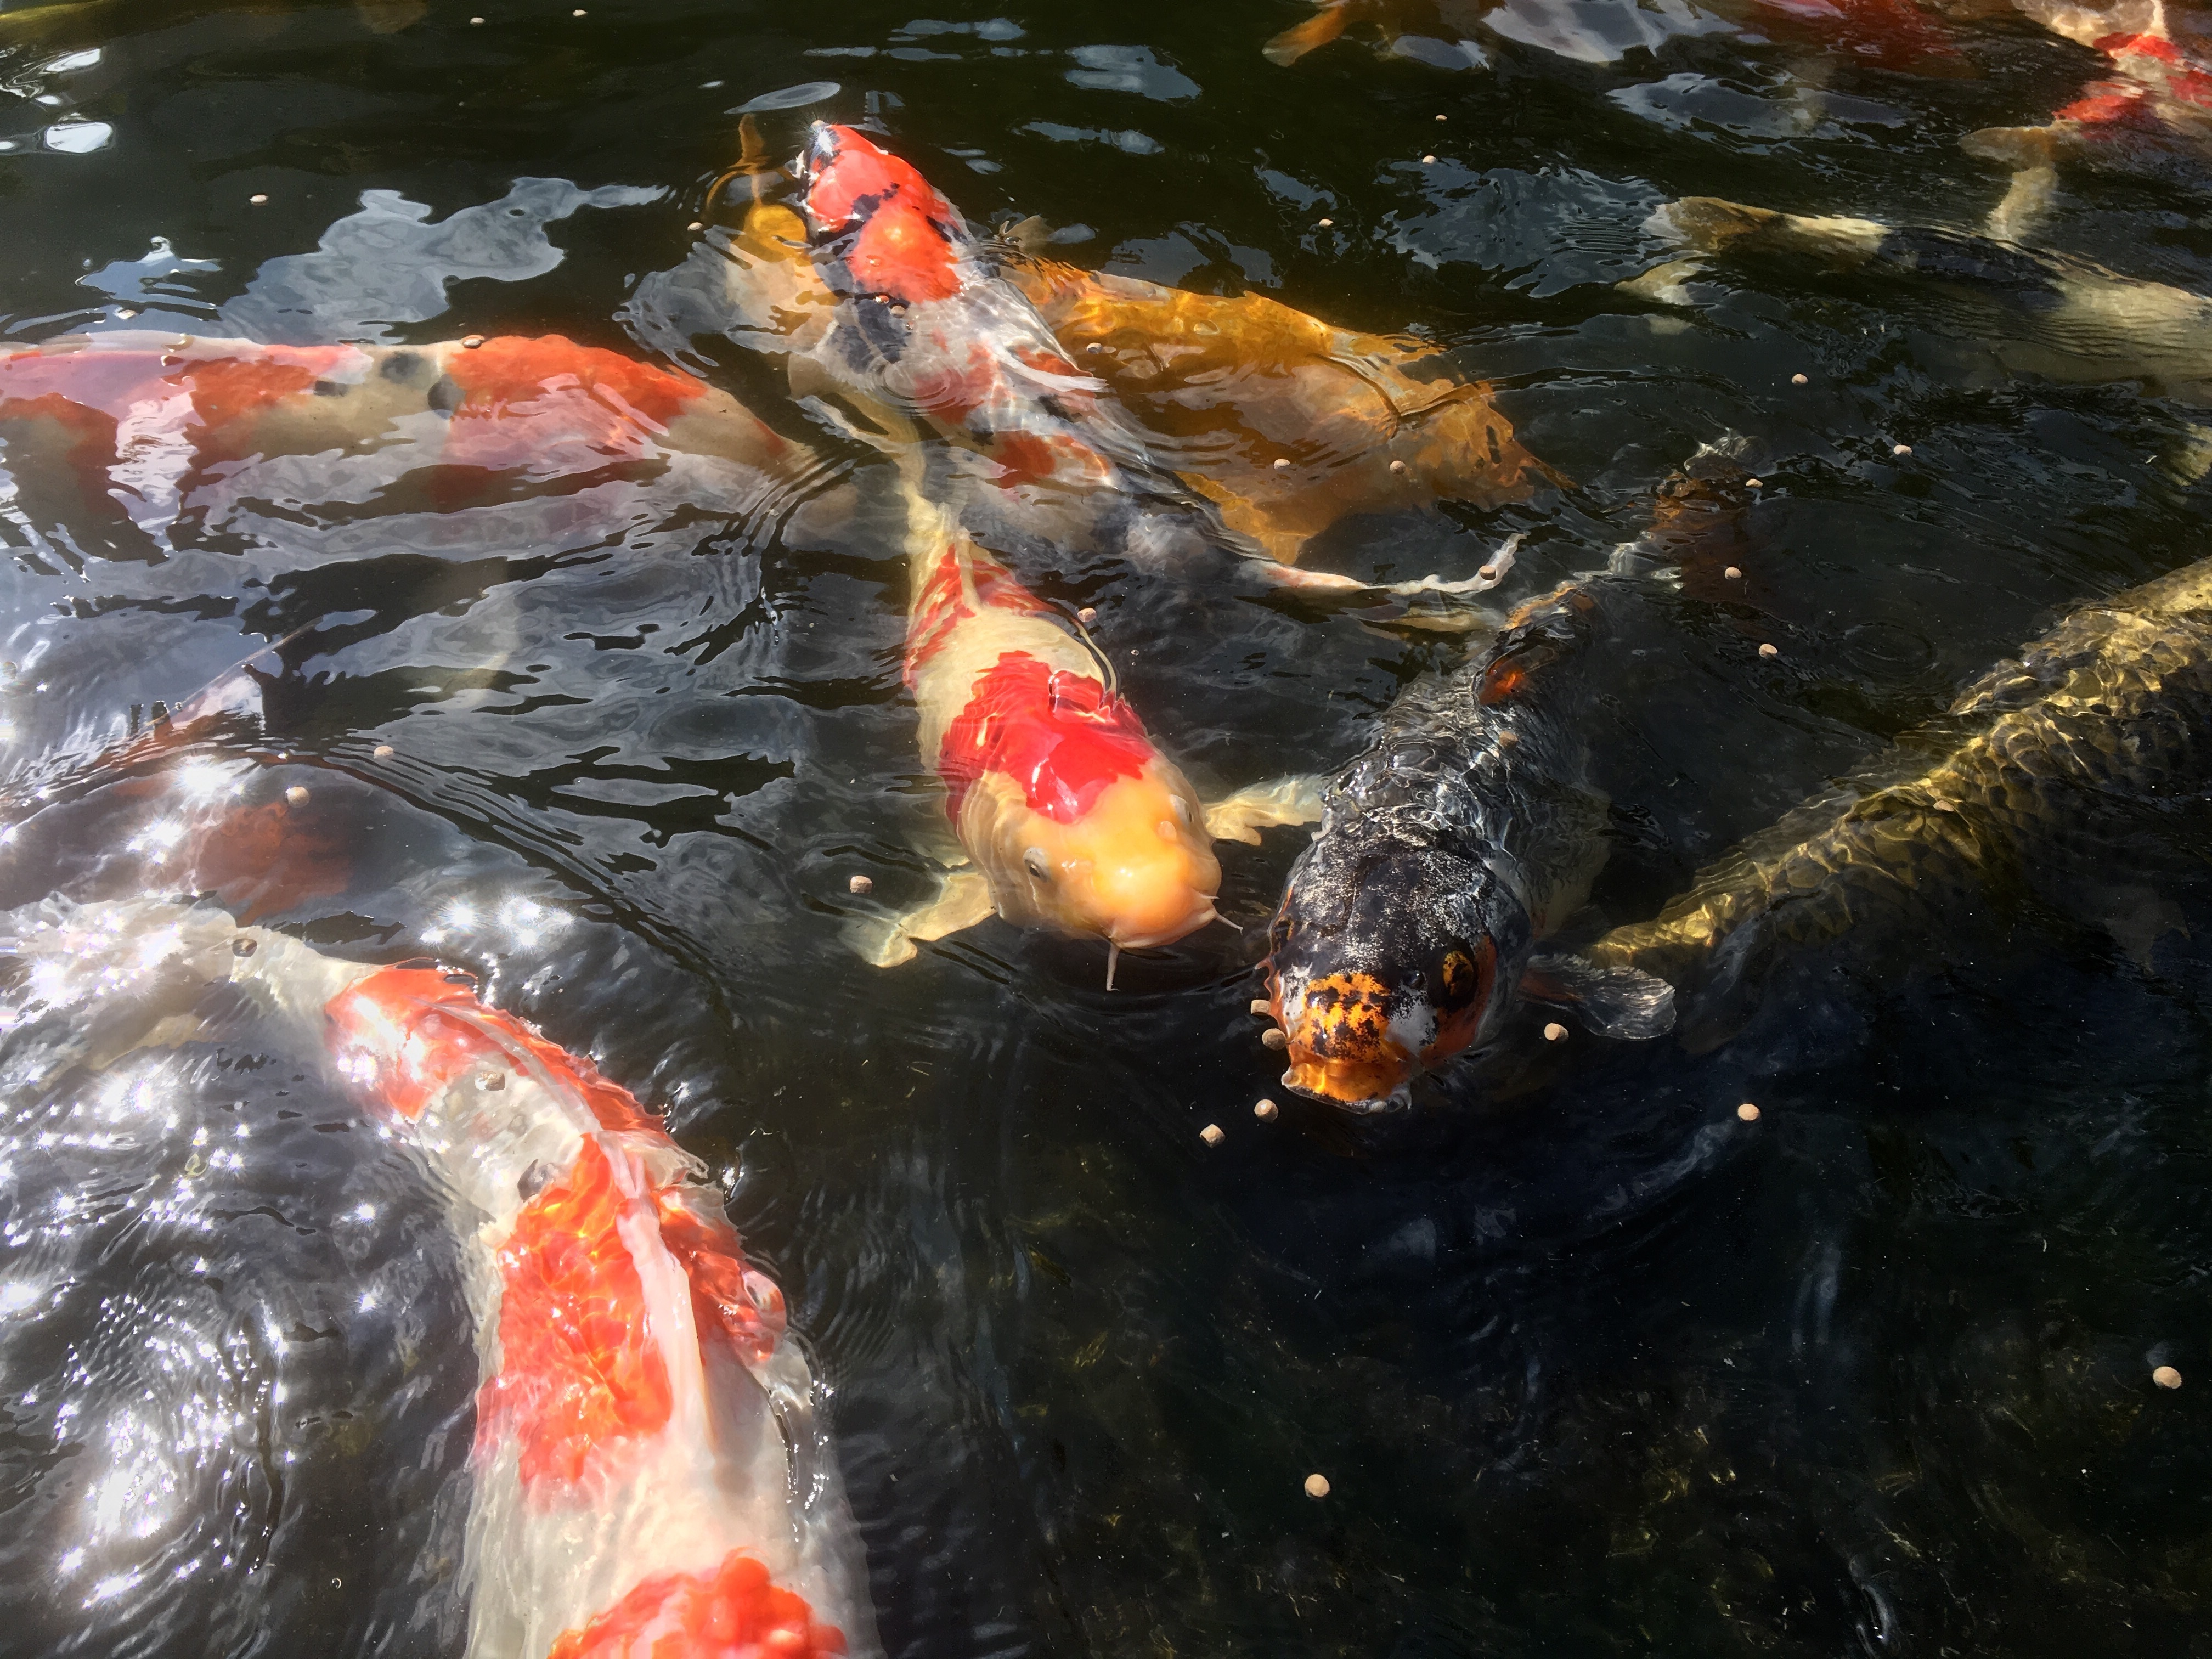
koi, marine biology, fish, geological phenomenon, fish pond, goldfish, carp